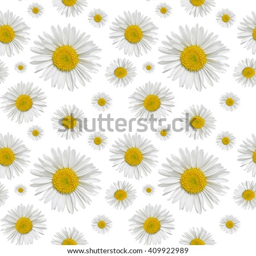
seamless pattern of daisies on a white background